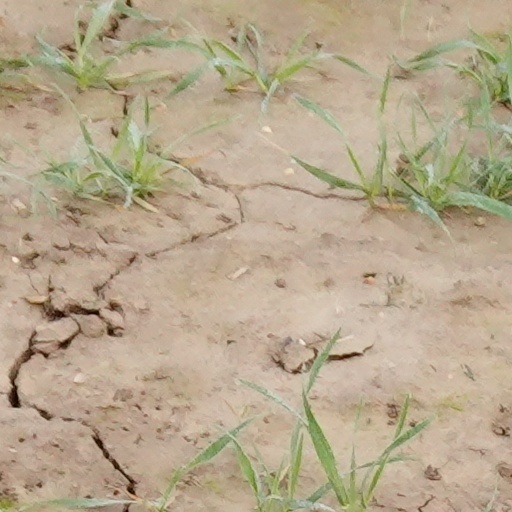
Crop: wheat